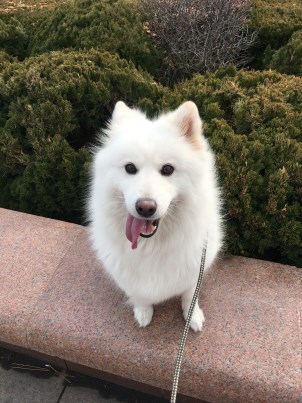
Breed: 2192-n000088-Samoyed